Christianity in Saudi Arabia

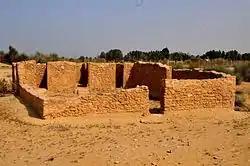
Jubail Church

Christians had formed churches in Arabia prior to the time of Muhammad in the 7th century. Ancient Arab traders had traveled to Jerusalem for trade purposes and heard the gospel from Saint Peter and Paul the Apostle spent several years in Arabia (Galatians 1:17), later further strengthened by the ministry of Saint Thomas who went to Arabia, Mesopotamia, Persia and later to the Indian subcontinent.